1771 Great Yaeyama Tsunami

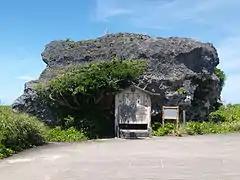
Obi Rock on Shimoji island, Miyakojima. The rock is said to have been left by the tsunami.

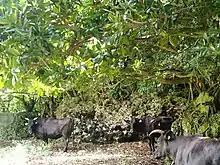
Ishigaki takakoruse ishi, boulder dragged on land by the tsunami. It was moved approximately on 55m.

According to the Japanese government publication "Rika-Nenpyō" or "Chronological Scientific Tables", the epicenter was south-southeast of Ishigaki Island with a magnitude of 7.4. According to the Mamoru Nakamura Laboratory, University of the Ryukyus, the earthquake was due to the activity of the fault east of Ishigaki and it is estimated that the magnitude was 7.5. Further simulation led to the activity of faults in the Ryukyu oceanic trench and the magnitude was 8.0. Also, there is a hypothesis that claims the magnitude was 8.5. The depth was . This trench lies between the Philippine Sea plate and the Eurasian plate. The disparity in the amount of recorded shaking (maximum 4 JMA) and the size of the tsunami has led to the interpretation of this event as a tsunami earthquake.